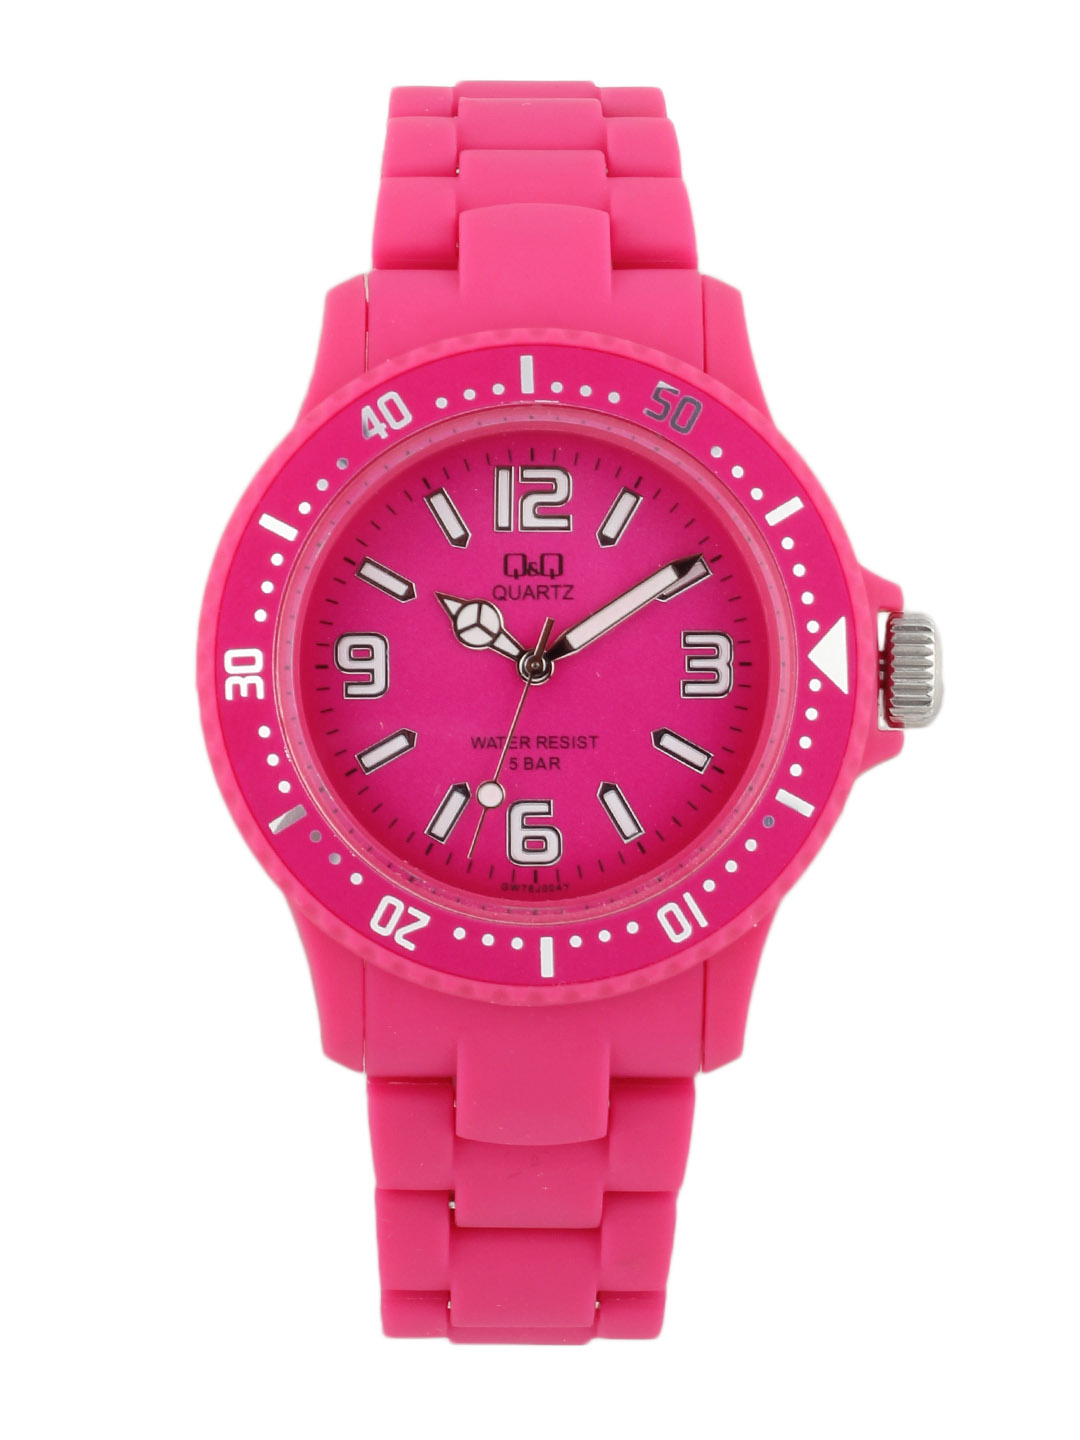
Q&Q Women Pink Dial Analog Watch
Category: Accessories / Watches / Watches
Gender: Women
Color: Pink
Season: Winter 2016
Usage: Casual